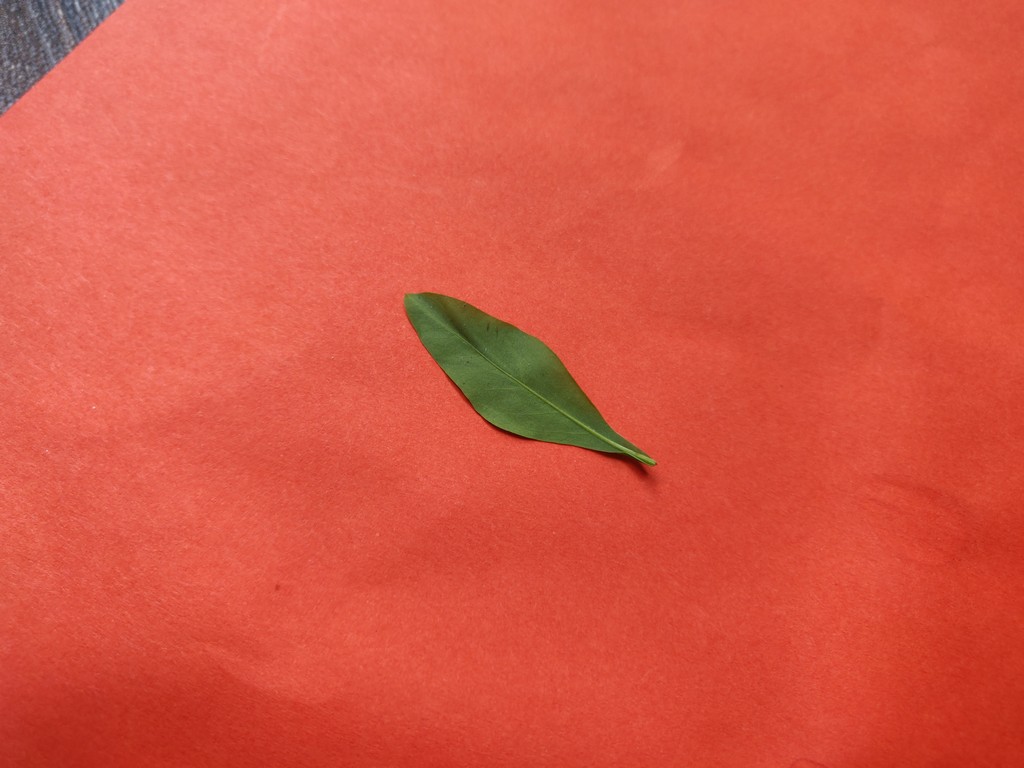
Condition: Healthy
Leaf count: single
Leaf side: back